Eupatorium perfoliatum

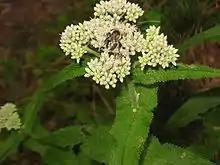
"E. perfoliatum" can be recognized from its perfoliate leaves

"Eupatorium perfoliatum" grows up to tall, with opposite, serrate leaves that clasp the stems (perfoliate). The stem is hairy. The plant produces dense clusters of tiny white flower heads held above the foliage. In Illinois, the plant blooms during late summer and early fall. Its native habitats include damp prairies, bogs, and alluvial woods.